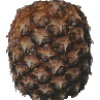
Label: Pineapple 1